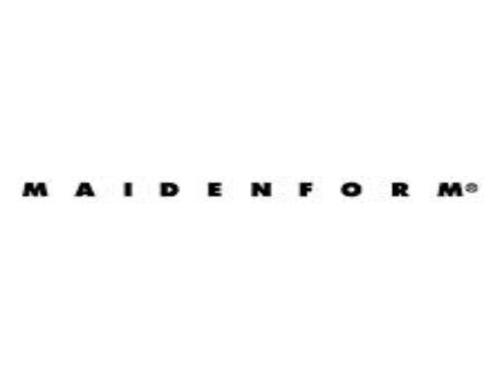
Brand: maidenform
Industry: Clothes